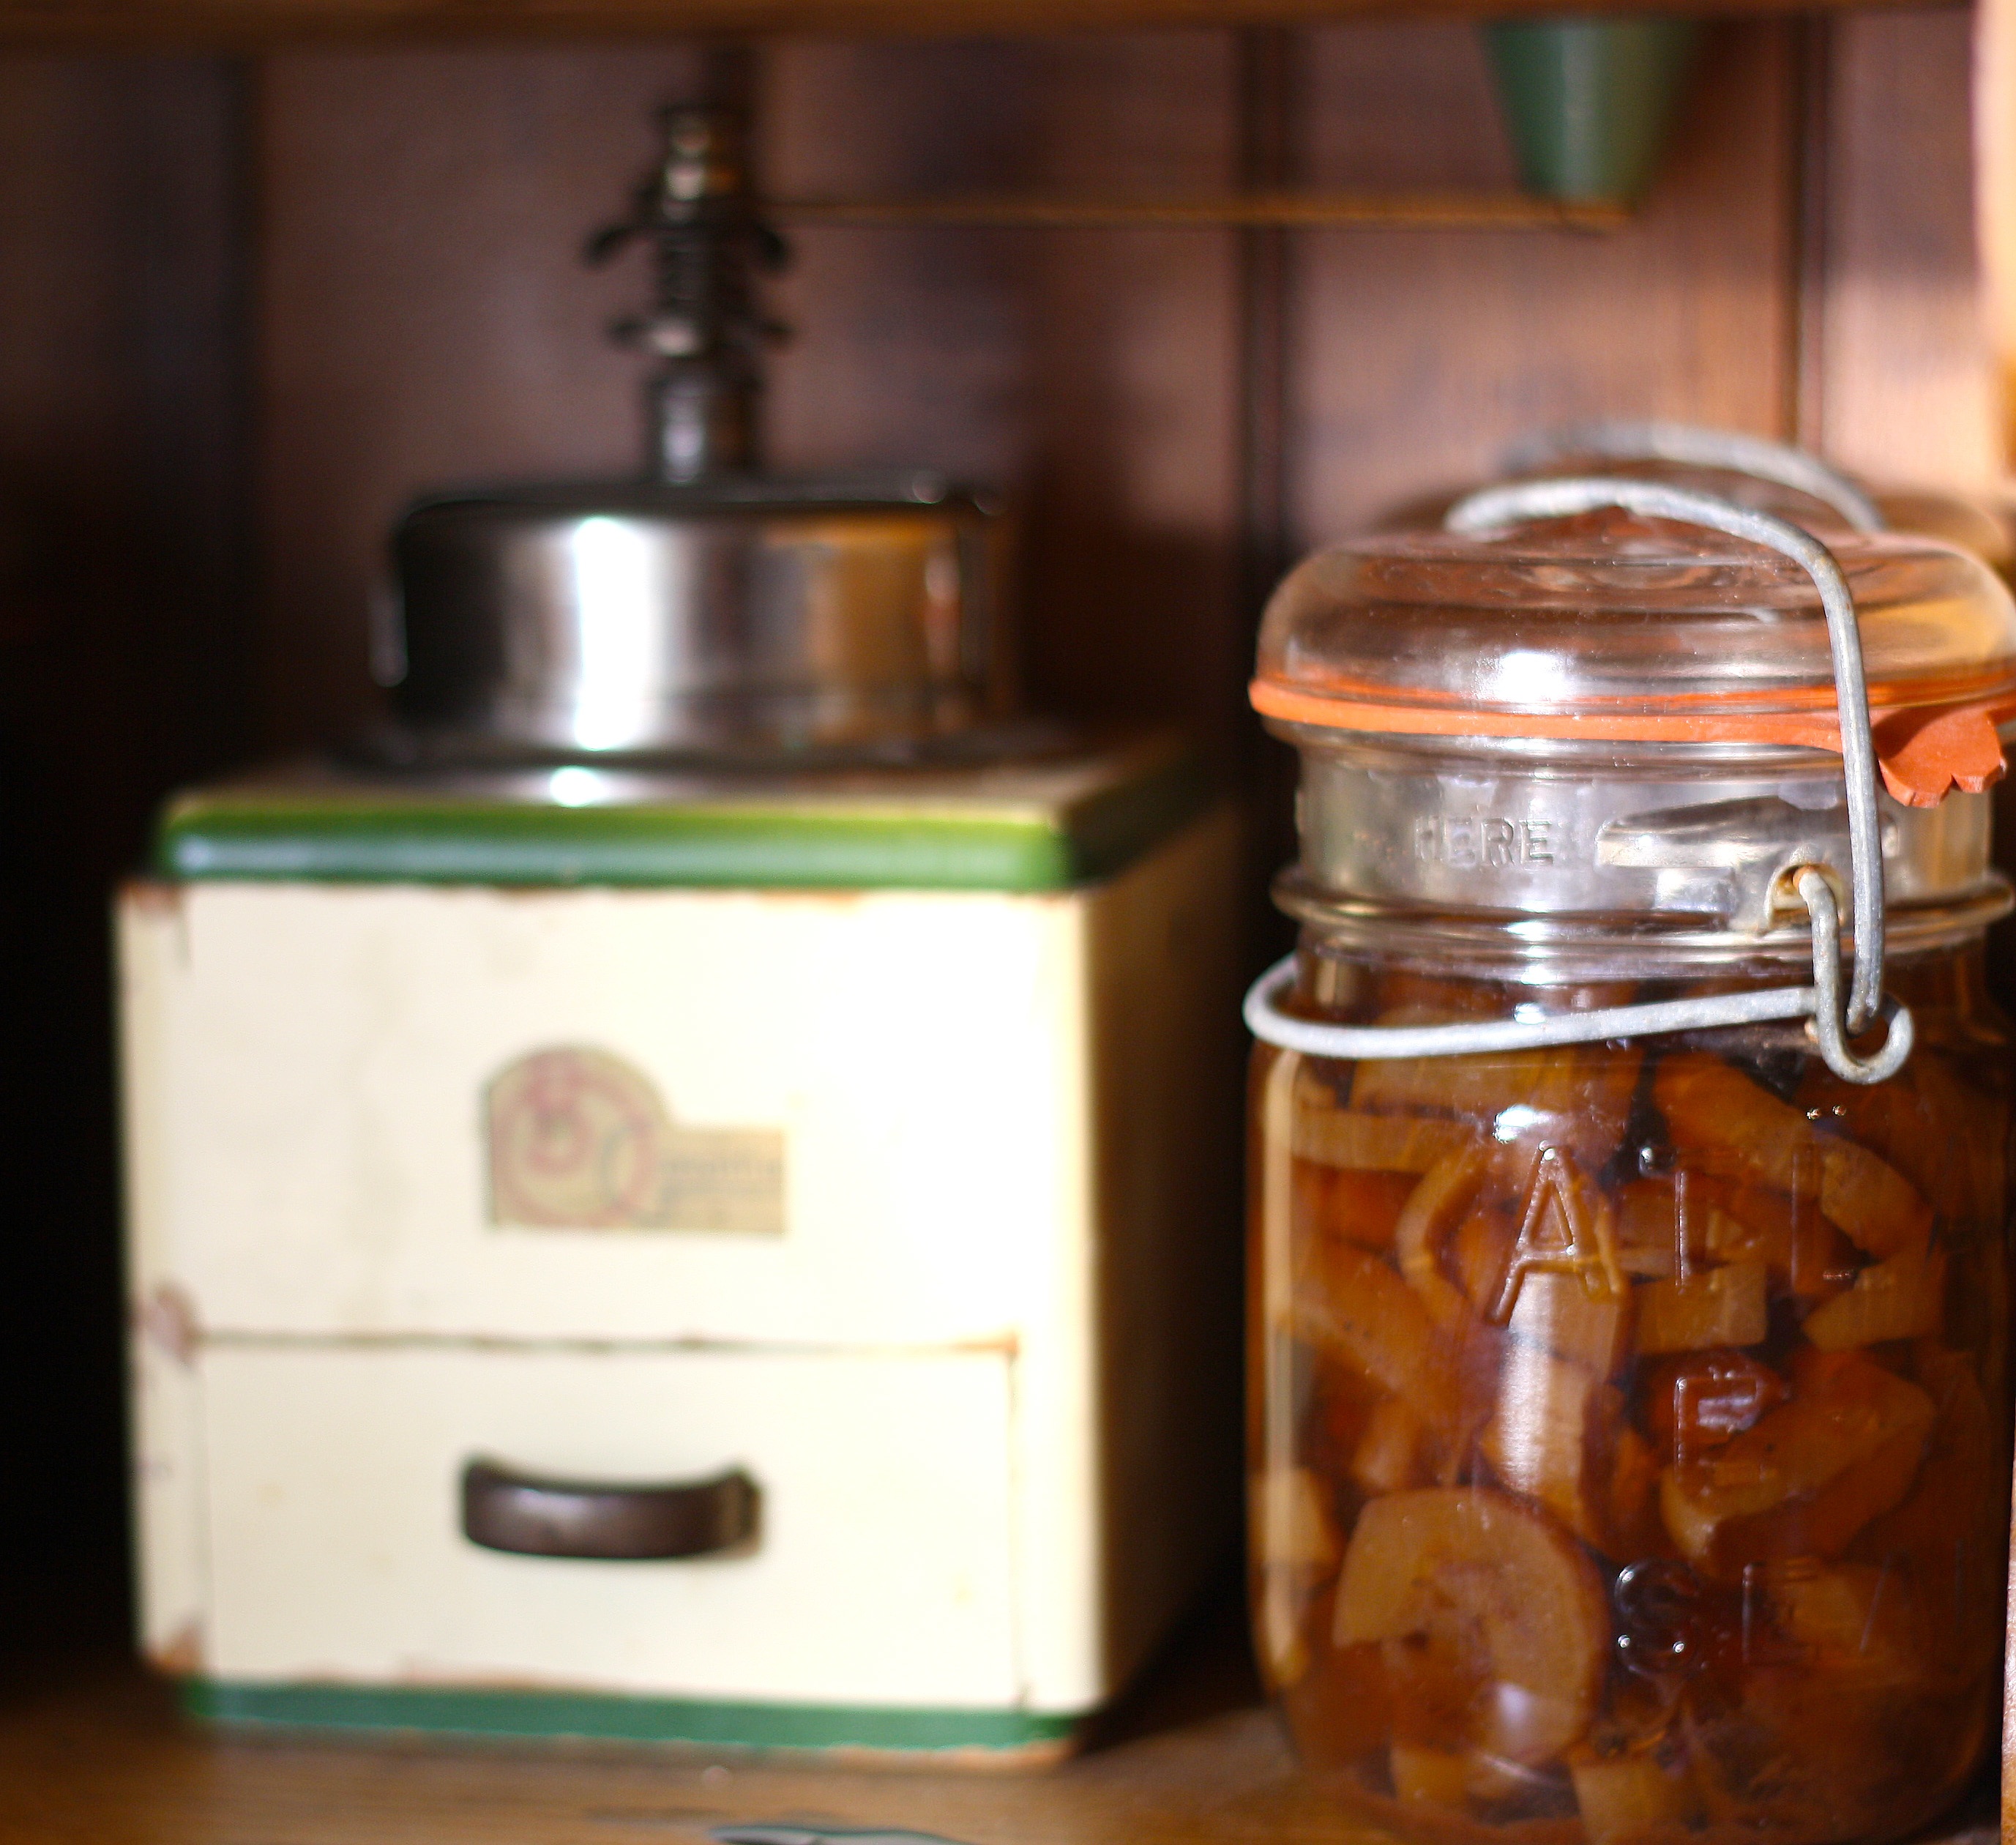
food, produce, lighting, mason jar, canning, flavor